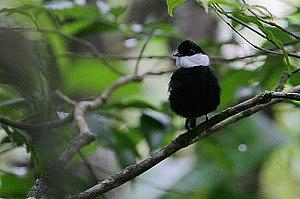
Corapipo est un genre d'oiseaux de la famille des Pipridae.